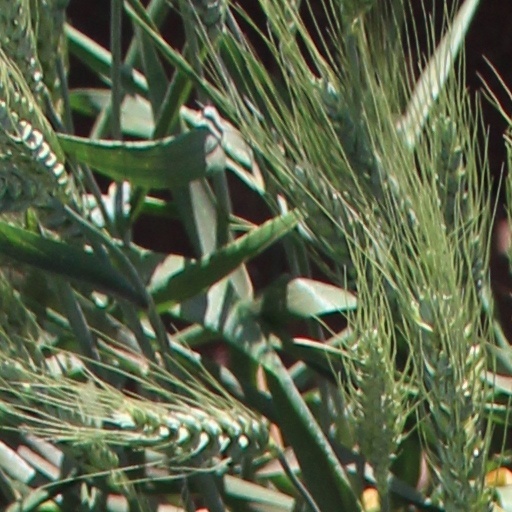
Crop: wheat